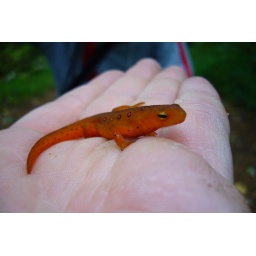
Bright little bastard just sitting on a rock right in the middle of the path.